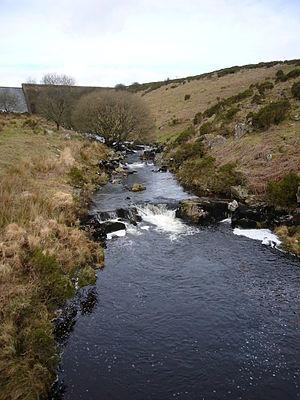
L'Avon, est un fleuve du comté du Devon dans le Sud de l'Angleterre.